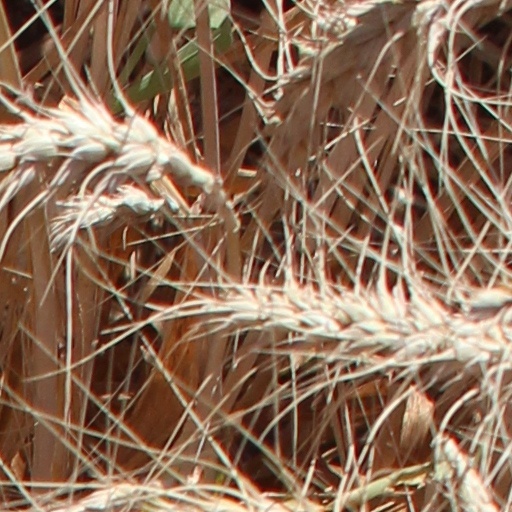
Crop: wheat